James Baker

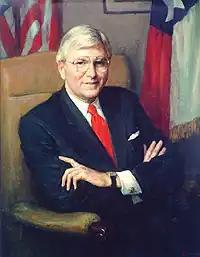

Baker supported Bush socially during his failed 1964 Senate campaign against Ralph Yarborough and in his successive successful House campaigns, but not actively. In the lead-up to the 1970 Senate campaign, Bush decided to forgo re-election for the House of Representatives—due to Texas's resign-to-run statute—to run again for the Senate against Yarborough. Bush encouraged Baker to run as his replacement in the House. Baker strongly considered the opportunity for some weeks, since he had grown bored with routine and would have an almost certain safe seat. He decided not to run to avoid campaigning as his wife's cancer grew worse. She died in February 1970, shortly after Baker decided not to run.